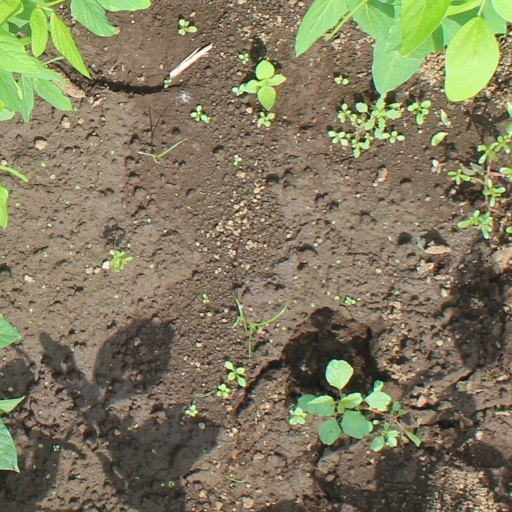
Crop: soybean